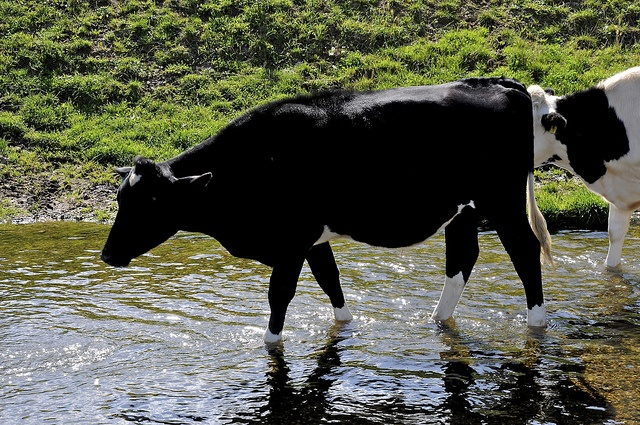
A couple of black and white cows walking into a river.
Two cows are walking in the shallow water.
Two cows walking together through a shallow stream.
Cows walking in water by the shore
Two cows try to cross a body of water